French Frigate Shoals

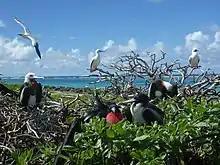
Great frigatebirds and red-footed boobies at Tern Island

In December 1969, a tsunami devastated the islands, forcing the crew on Tern Island to evacuate the station, which was destroyed. The station was off the air from 1 to 6 December. The USCGC Kukui (WAK-186) was sent to help support repairs.